Louis Victor Robert Schwartzkopff

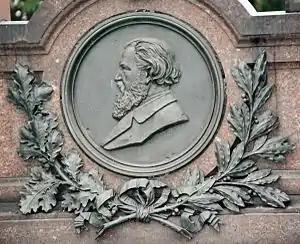
Medaillon on the Schwartzkopff grave memorial, Dorotheenstadt cemetery, Berlin

Louis Victor Robert Schwartzkopff (5 June 1825 - 7 March 1892) was a German industrialist and founder of the Berliner Maschinenbau (BMAG) mechanical engineering company, chiefly known as manufacturer of steam locomotives.